Women in equestrianism

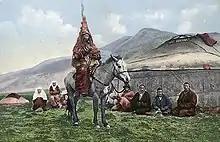
Kazakh woman in traditional dress, astride a horse, circa 1911-1914

The place of women in equestrianism has undergone significant societal evolution. Until the 20th century, in most Eurasian and North African countries, and later in North and South America, the horse was primarily a symbol of military and masculine prowess, associated with men for both warfare and daily labor. In contrast, women in ancient Asian cultures like the Scythians, Sarmatians, and Achaemenids are believed to have practiced horsemanship, unlike the Greco-Roman civilizations. In the Near East and Central Asia, access to horseback riding was restricted, particularly during the Safavid period.